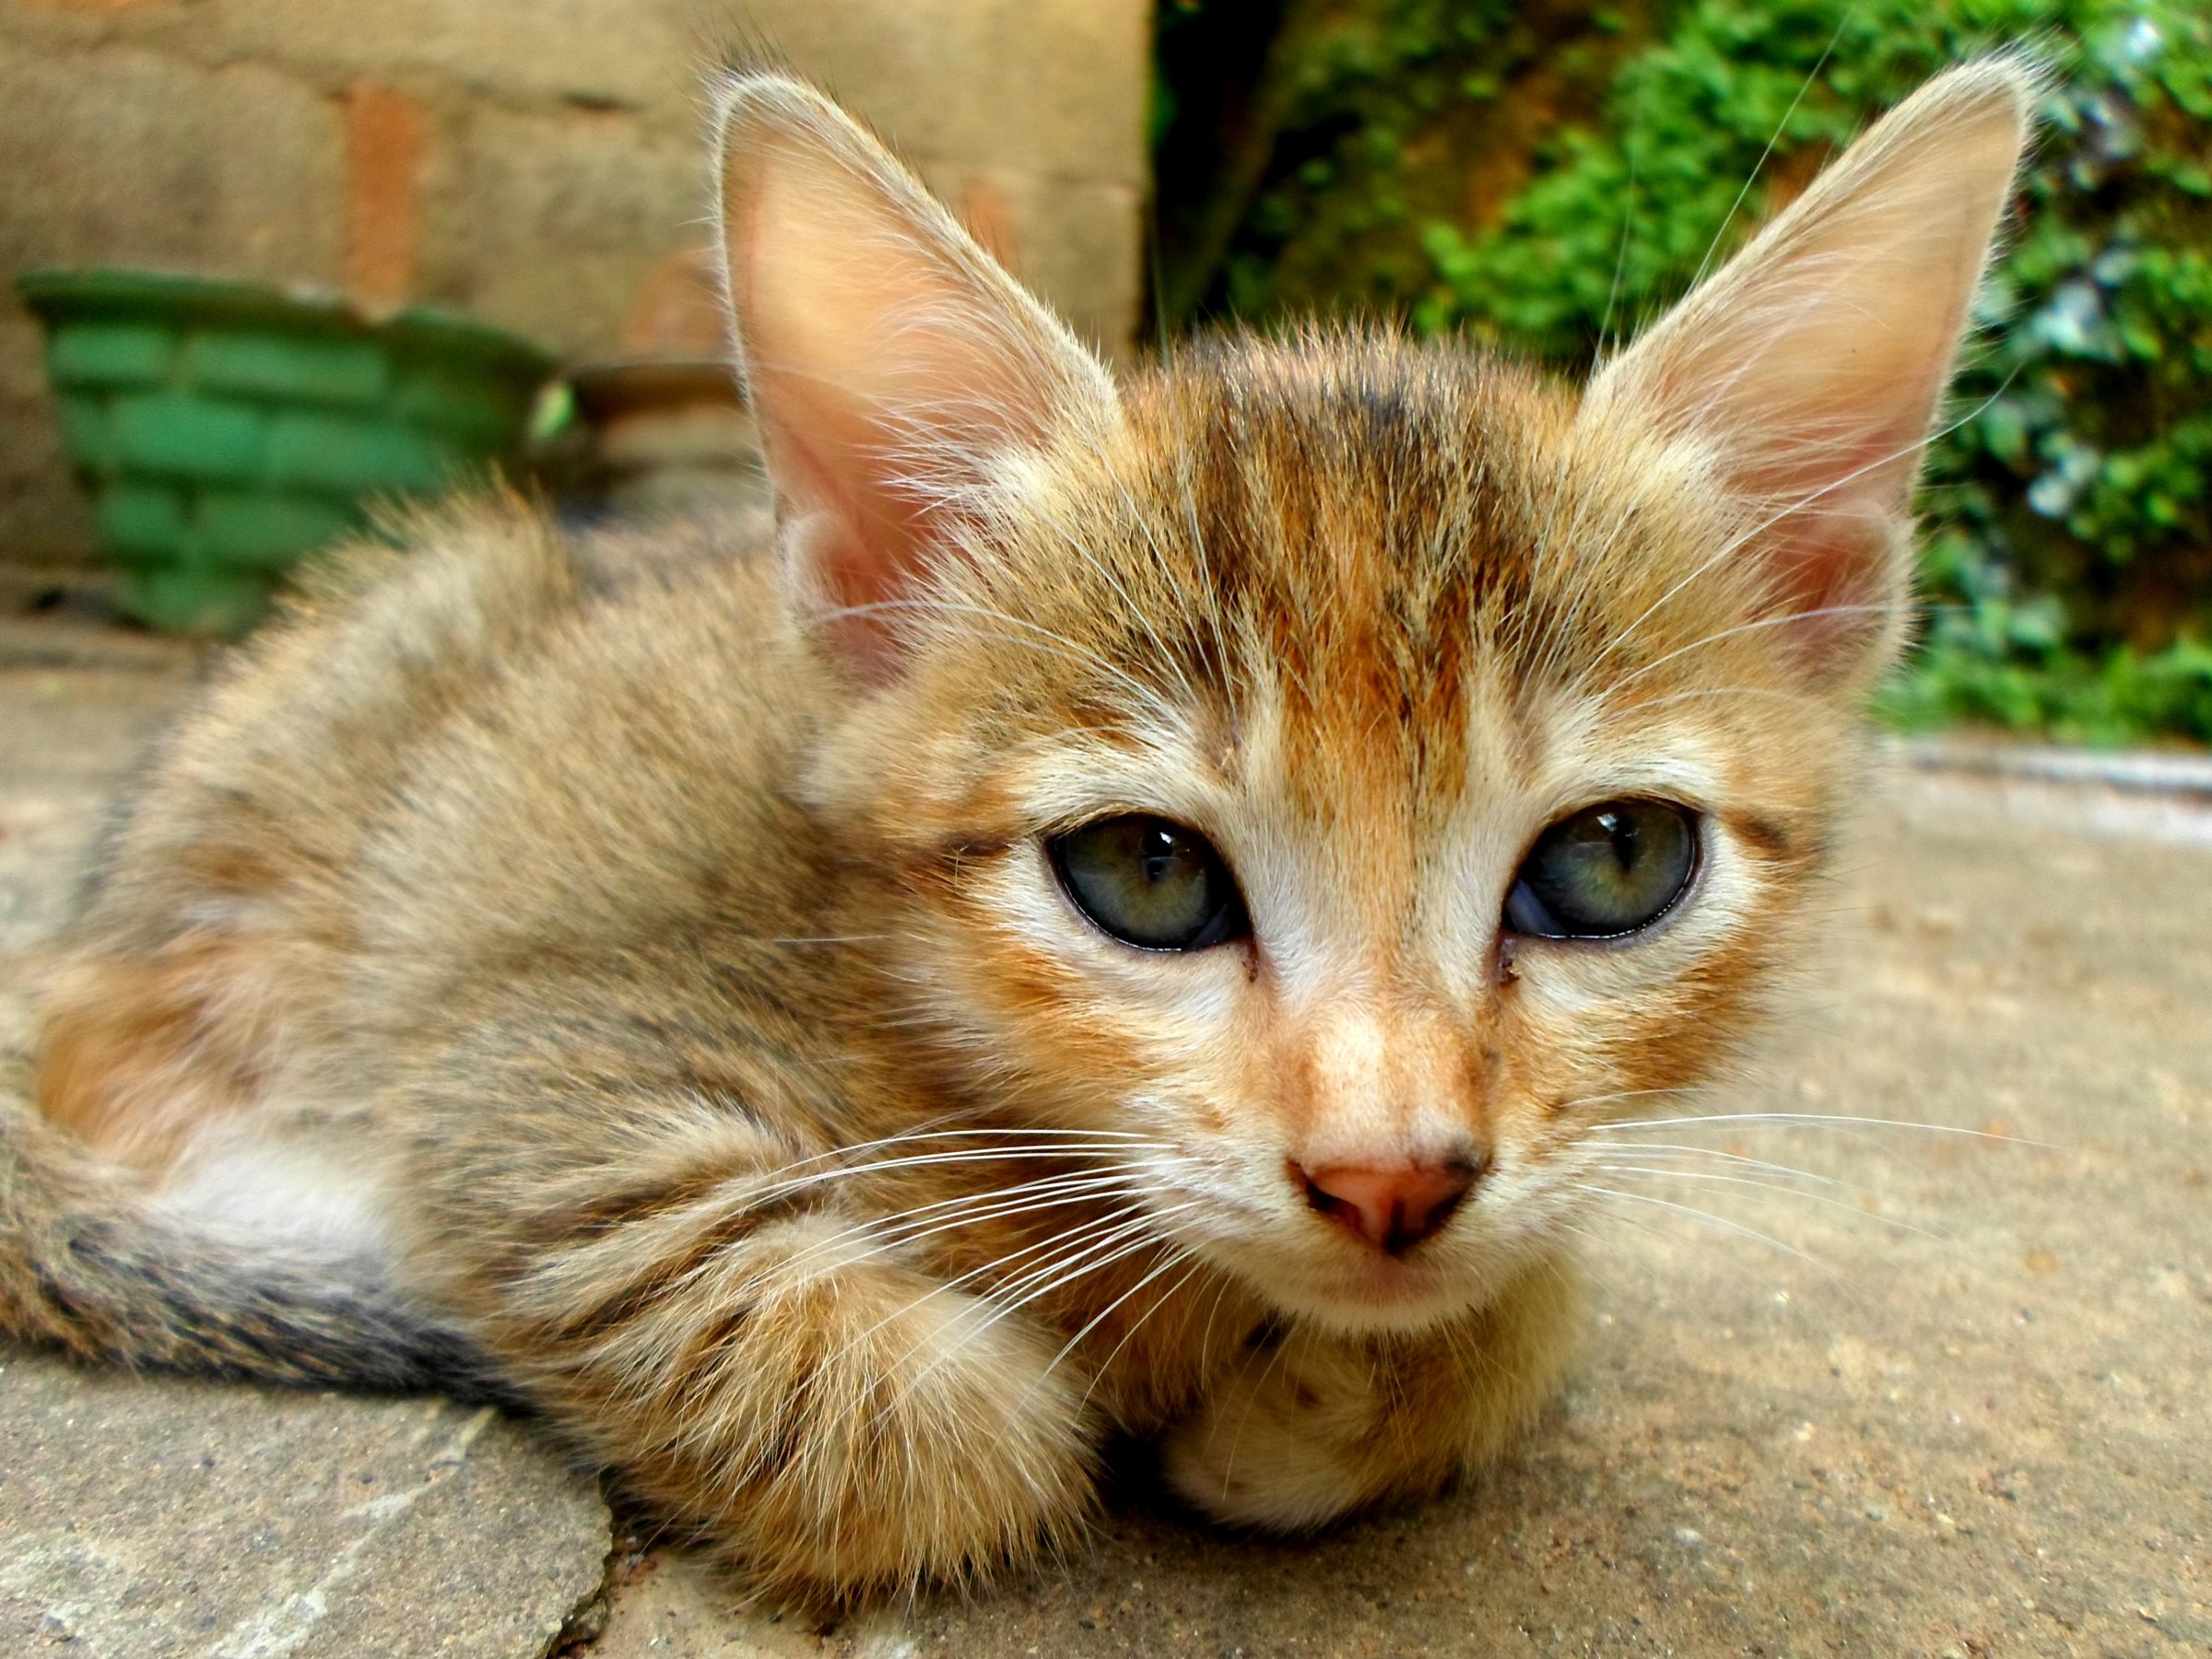
grass, ground, cute, wildlife, fur, young, kitten, cat, sitting, small, brown, mammal, yellow, baby, fauna, outdoors, cats, whiskers, kitty, snout, animals, furry, little, mammals, domestic, adorable, kittens, floors, organism, tabby cat, european shorthair, wild cat, small to medium sized cats, cat like mammal, domestic short haired cat, aegean cat, dragon li